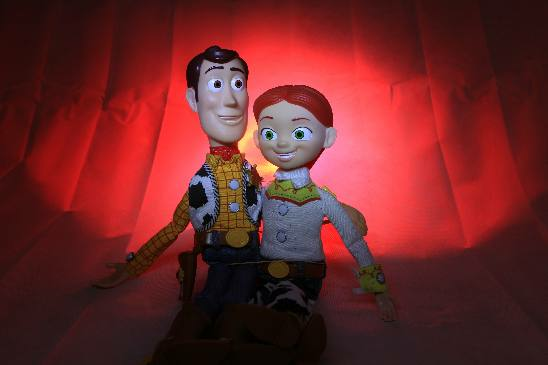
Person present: No